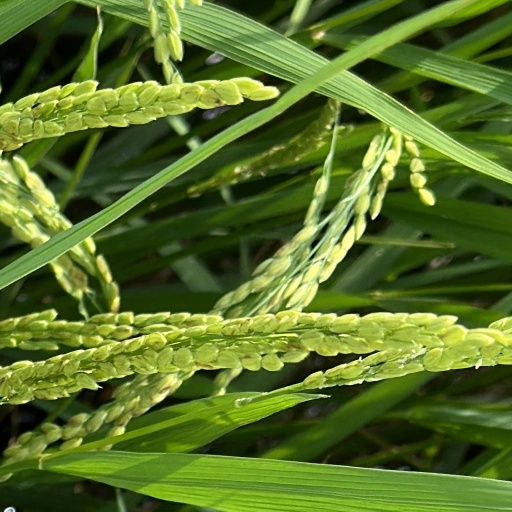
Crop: rice